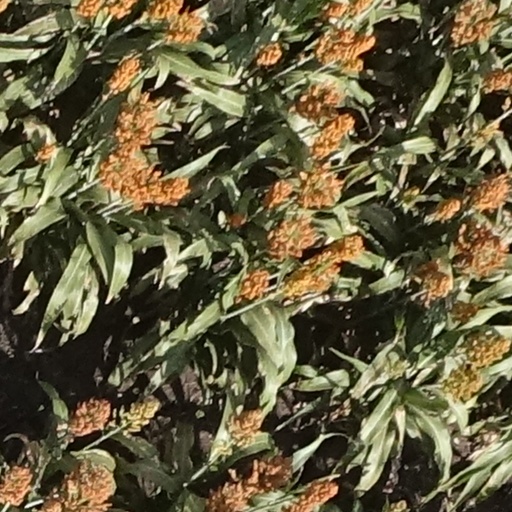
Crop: sorghum